M16 rifle

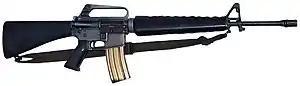
M16A1 with 30-round magazine

This was the first M16 variant adopted operationally, originally by the U.S. Air Force. It was equipped with triangular handguards, buttstocks without a compartment for the storage of a cleaning kit, a three-pronged "duckbill" flash suppressor designed to preserve the shooter's night vision by disrupting the flash, full auto, and no forward assist. The M16 has a safe/semi/auto selective fire trigger group. Bolt carriers were originally chrome plated and slick-sided, lacking forward assist notches. Later, the chrome-plated carriers were dropped in favor of Army-issued notched and parkerized carriers, though the interior portion of the bolt carrier is still chrome-lined. The barrel rifling had a 1:12 (305 mm) twist rate to adequately stabilize the M193 ball and M196 tracer ammunition. The Air Force continued to operate the M16s until around 2001, at which time the Air Force converted all of its M16s to the M16A2 configuration.